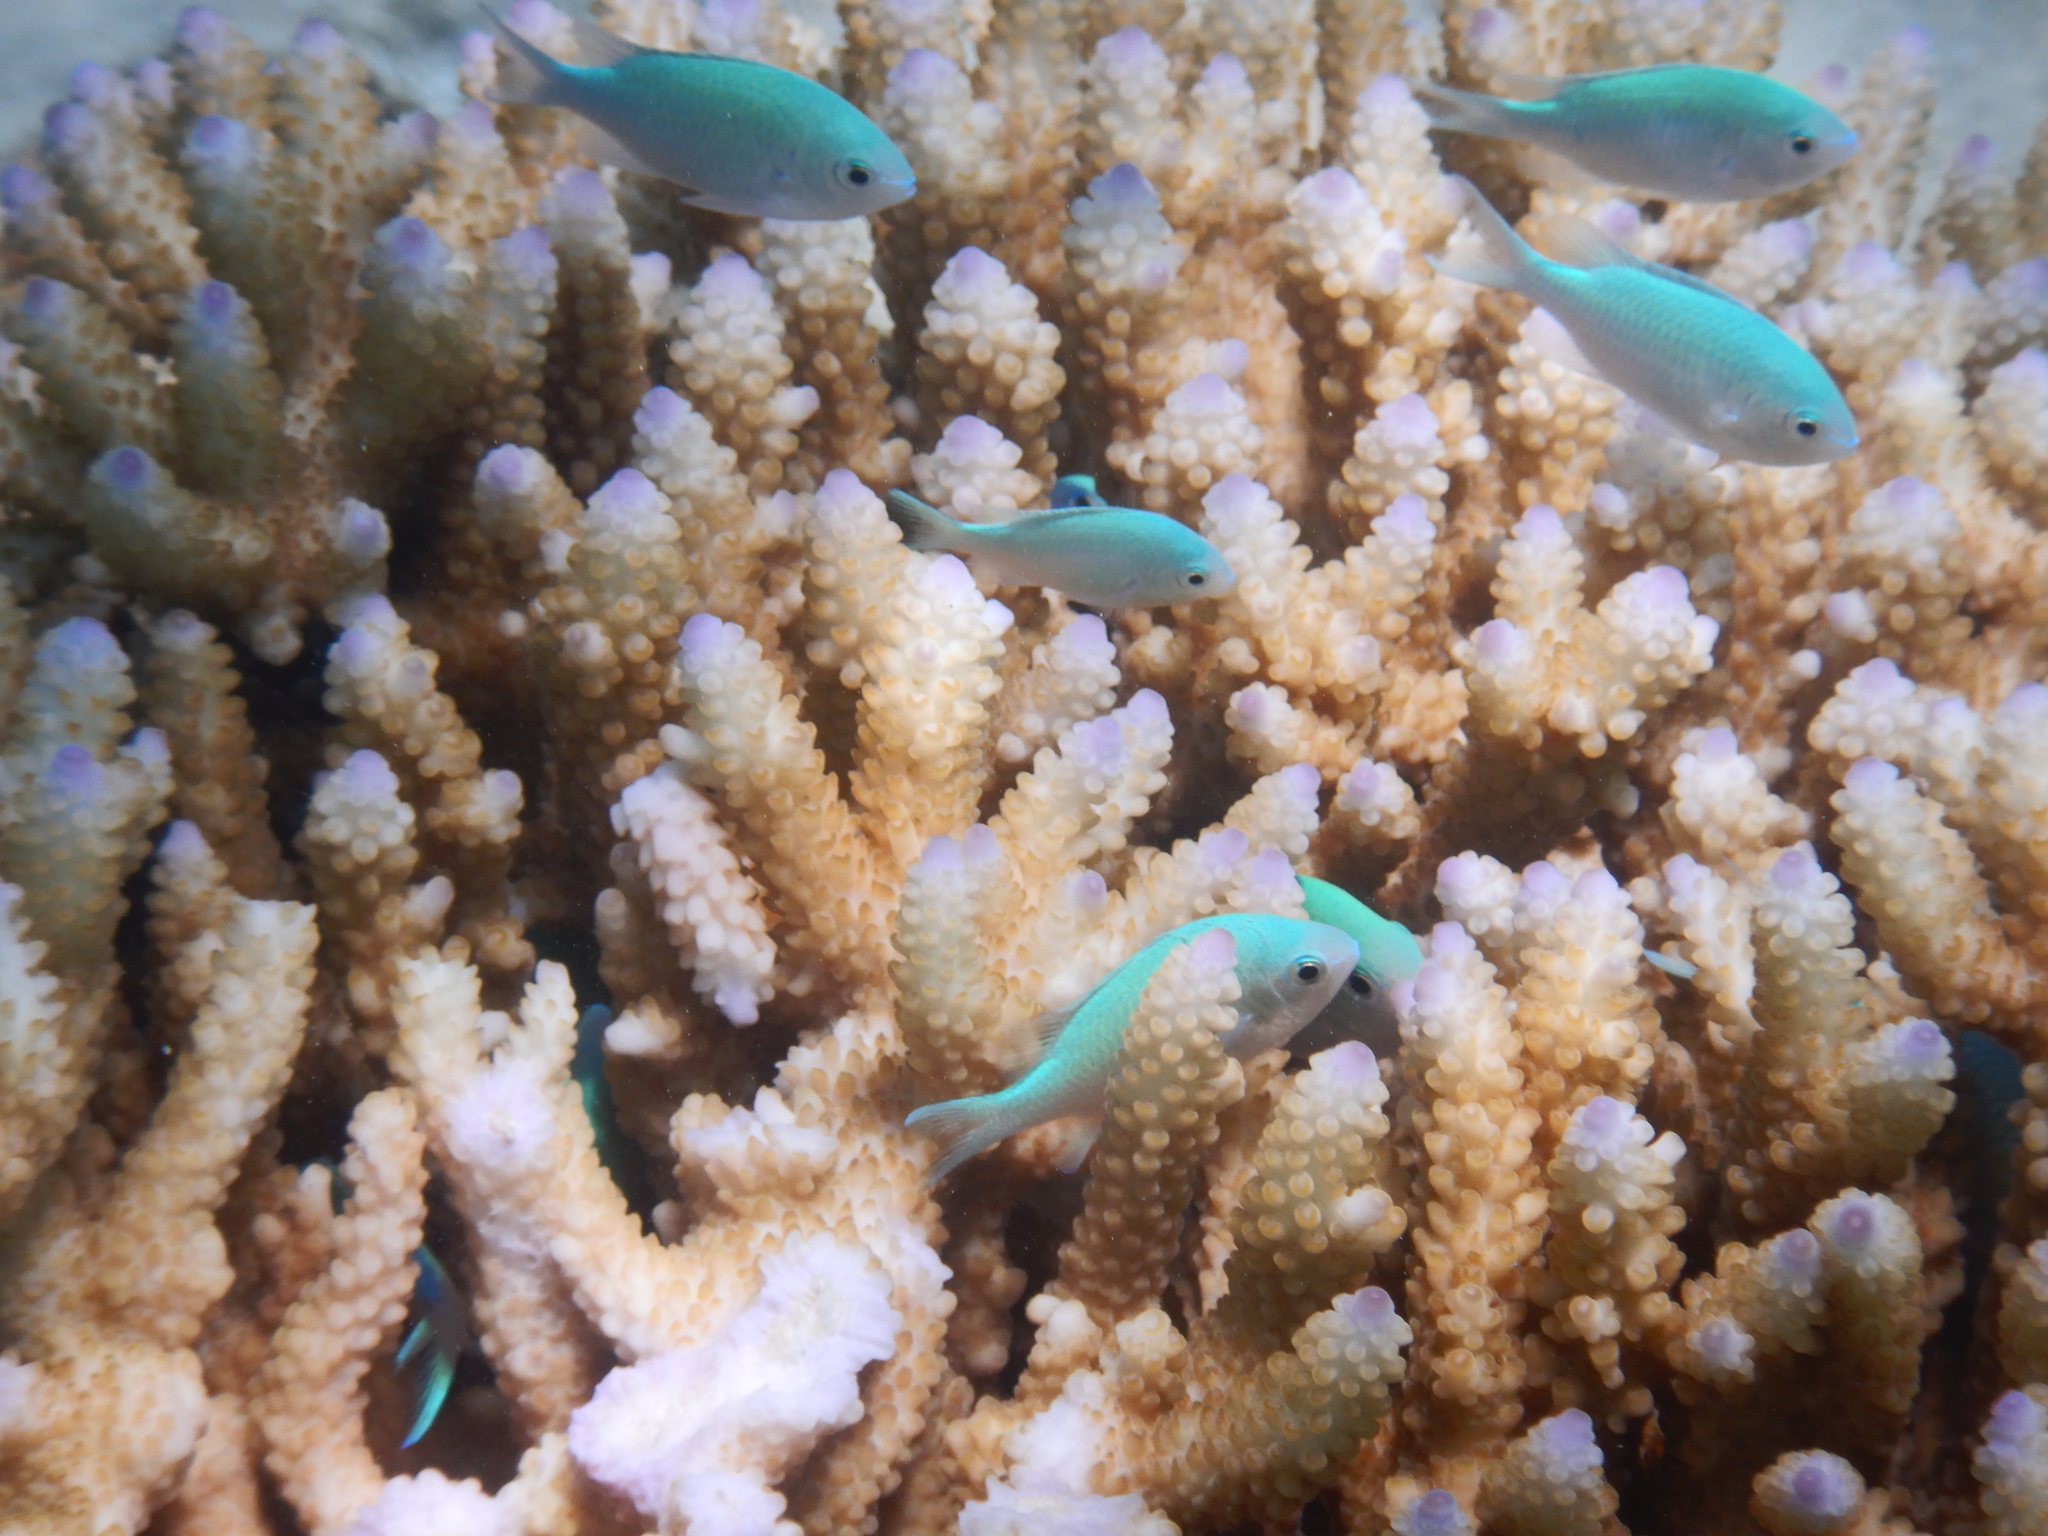
Chromis viridis (Blue-green Chromis)